Rishpon

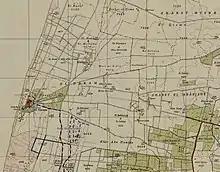
Rishpon 1942 1:20,000

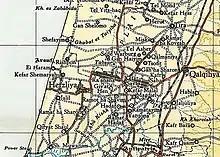
Herzliya 1945 1:250,000

Rishpon is a moshav in the Central District of Israel. Located in the Sharon plain near Herzliya, it falls under the jurisdiction of Hof HaSharon Regional Council. In it had a population of .